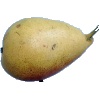
Label: Pear 2